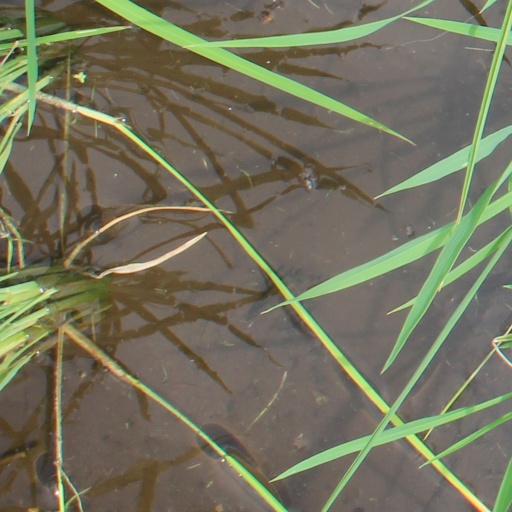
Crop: rice